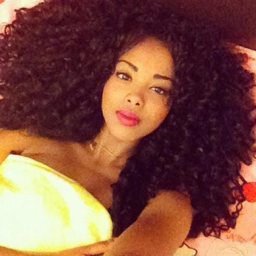
that 's a lot of hair